Question: What animal is this?
Tambaya: Wacce dabba ce wannan?
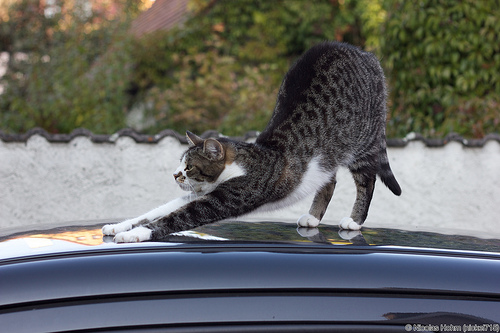
Answer: Cat.
Amsa: Kuliya.